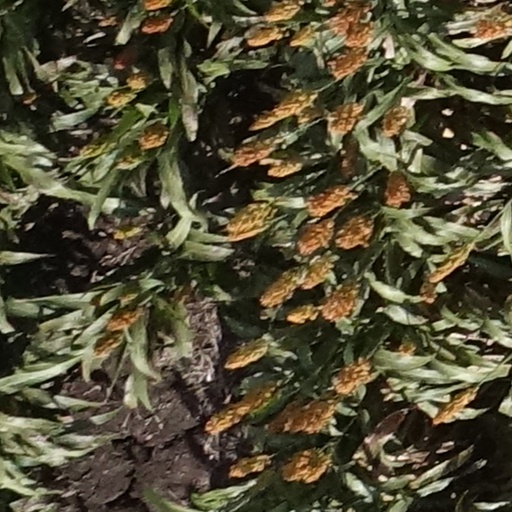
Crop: sorghum